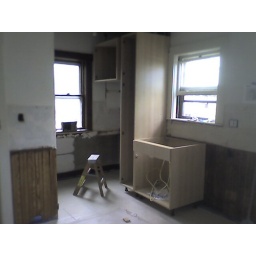
the sink cabinet is in place to get a sense of the space